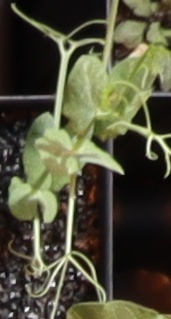
Label: Field Pea